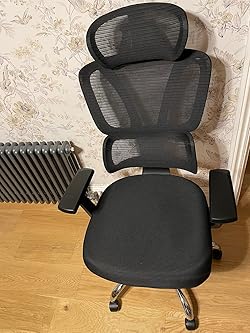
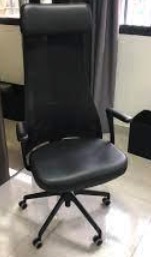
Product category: items_chair
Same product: no